Timeline of Topeka, Kansas

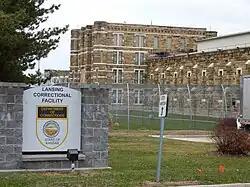
Lansing Correctional Facility

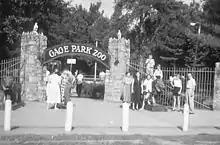
Entrance gate at the Topeka Zoo; originally known as The Gage Park Zoo

Class of 1900 in front of Rice Hall -